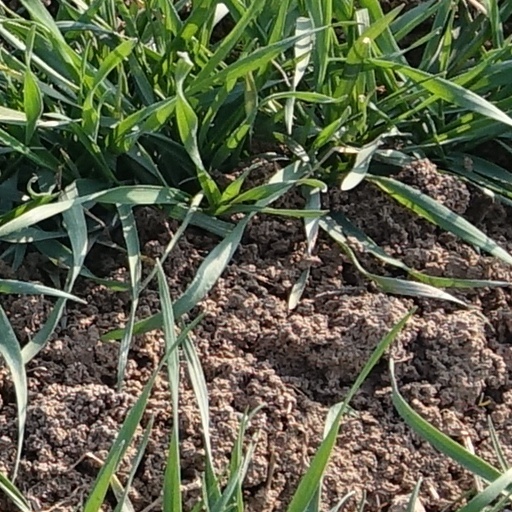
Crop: wheat